Cẩm Ly

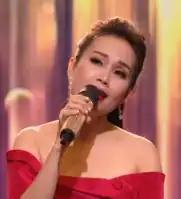

Trần Thị Cẩm Ly (born 30 March 1970) better known as Cẩm Ly, is a Vietnamese pop singer, who is also known for Southern Vietnam folk songs.